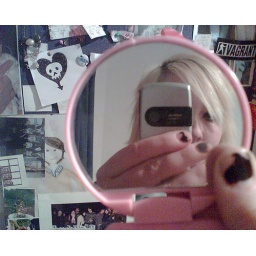
pink compact mirror in my room